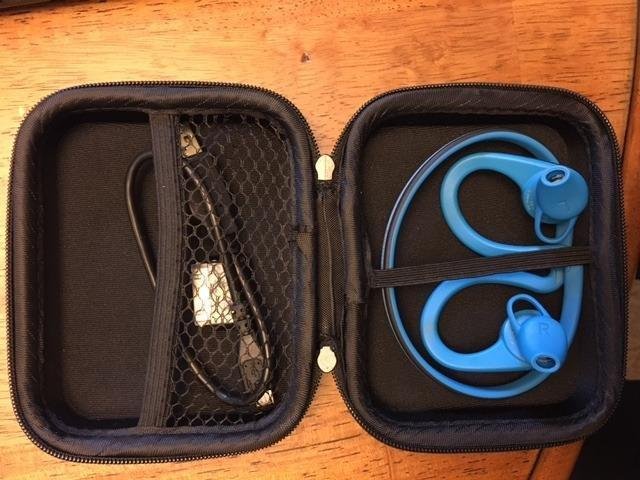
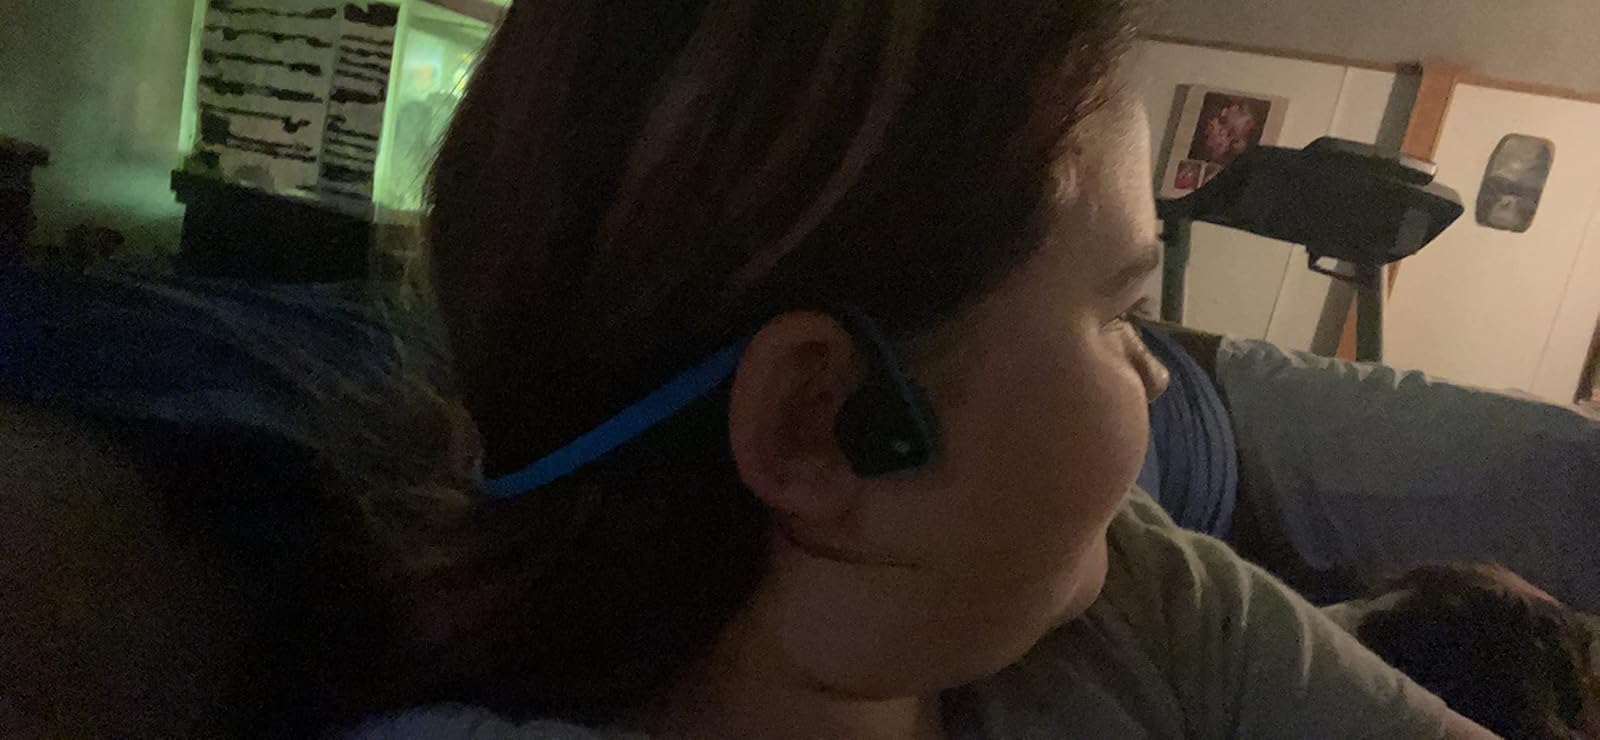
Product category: headphones
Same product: no